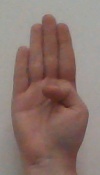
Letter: kaaf